Sport in Delhi

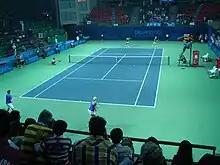
RK Khanna Tennis Complex's Central Court

The main football stadiums in Delhi are Ambedkar Stadium and Jawaharlal Nehru Stadium. Delhi hosted the Nehru Cup, international football tournament organised by the All India Football Federation.